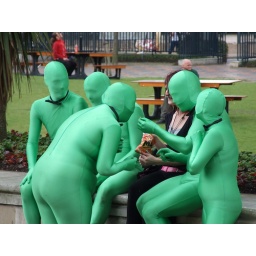
This poor girl was abandoned by her friend when the 5 green people surrounded her and helped themselves to her crisps.